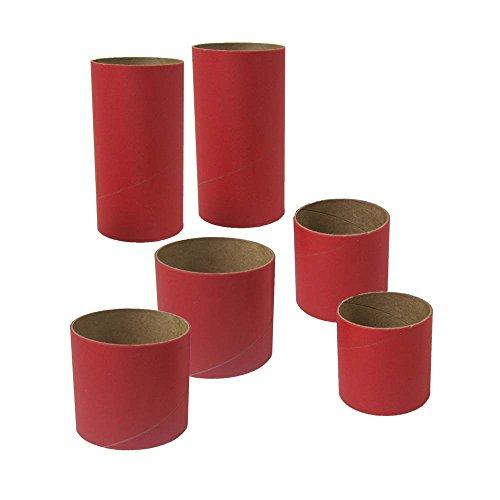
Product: Estes Rockets 3177 BT55, BT60 Body Tube Couplers, for Model Rockets, (6Piece)
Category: Toys & Games | Hobbies | Rockets | Rocket Accessories
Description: Estes Rockets is your go to hobby model rocket supplier.
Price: $10.46